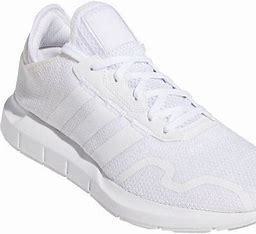
Brand: Adidas
Model: Swift Run X